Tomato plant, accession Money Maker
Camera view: tilt-top (135 deg); turntable rotation: 300 degrees
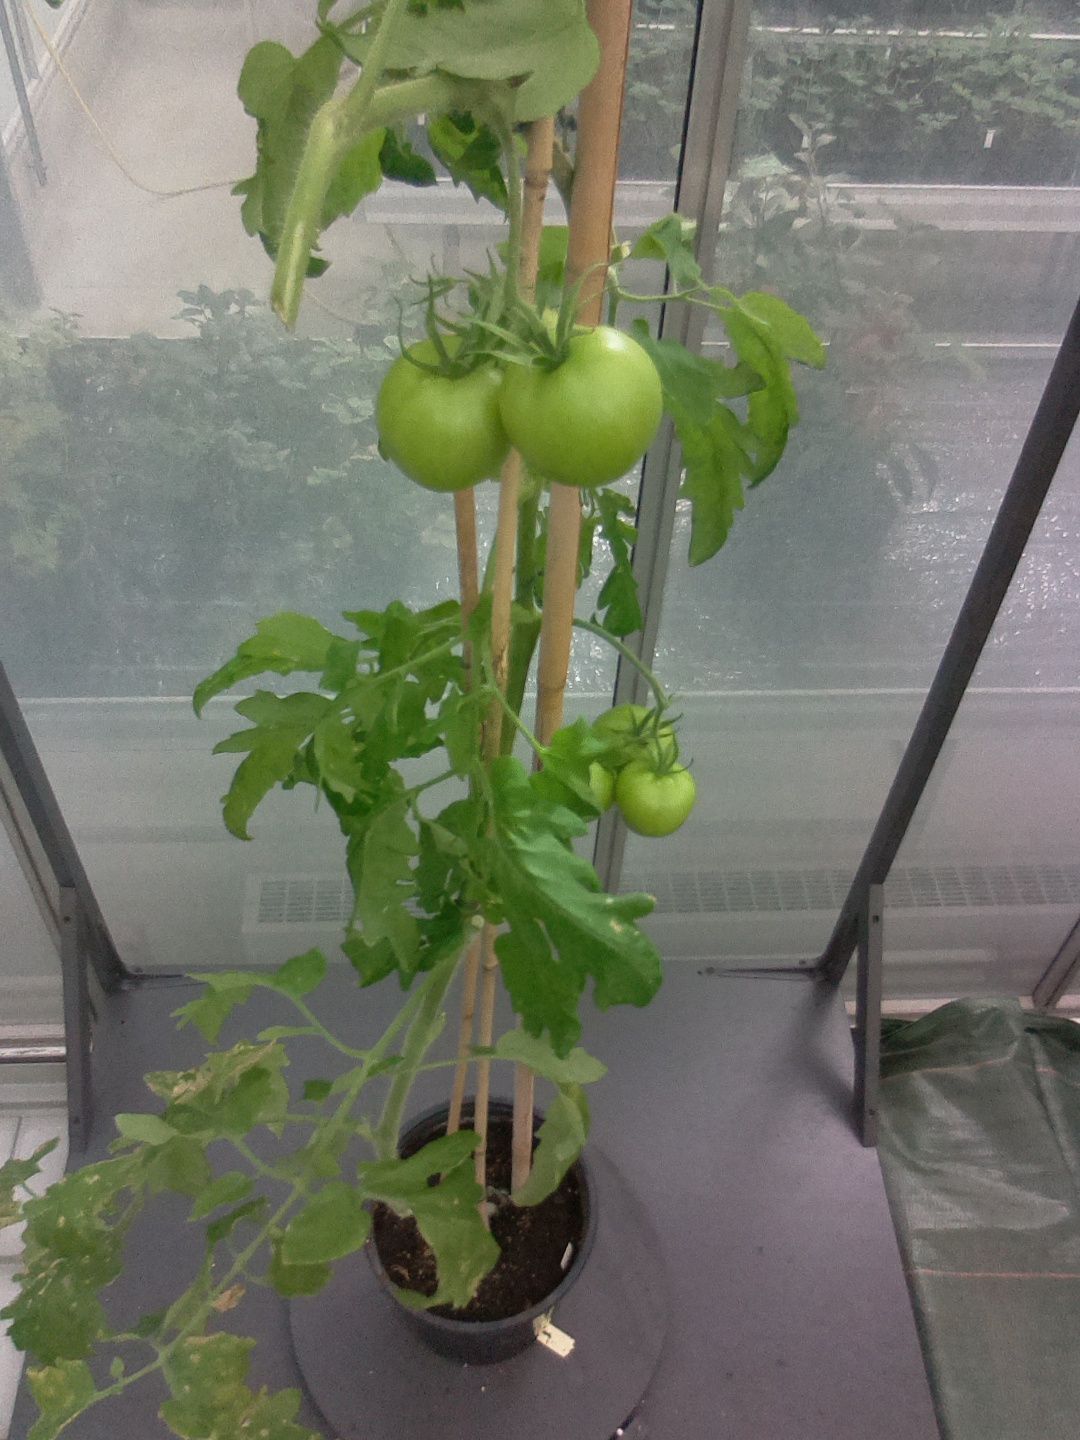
BBCH growth stage 78: 80% -90% of final fruit size